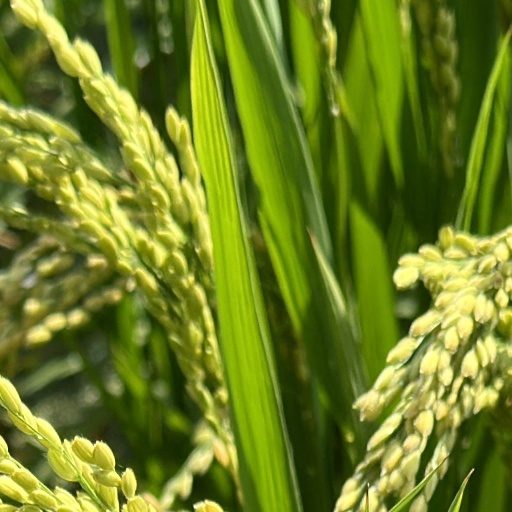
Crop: rice